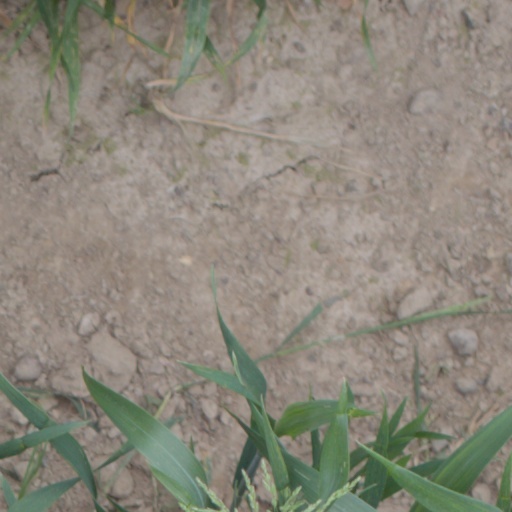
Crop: wheat